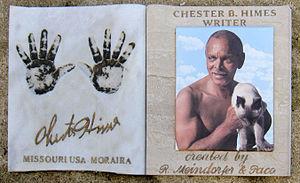
Chester Bomar Himes, né à Jefferson City dans le Missouri le 29 juillet 1909, et mort à Moraira en Espagne, le 12 novembre 1984, est un écrivain afro-américain.